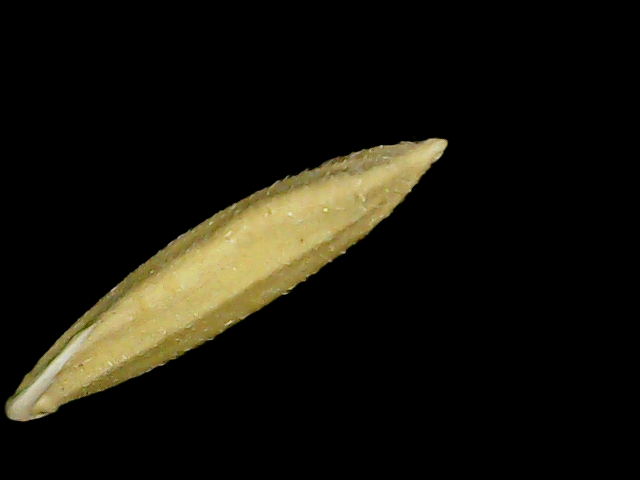
Rice variety: Binadhan20